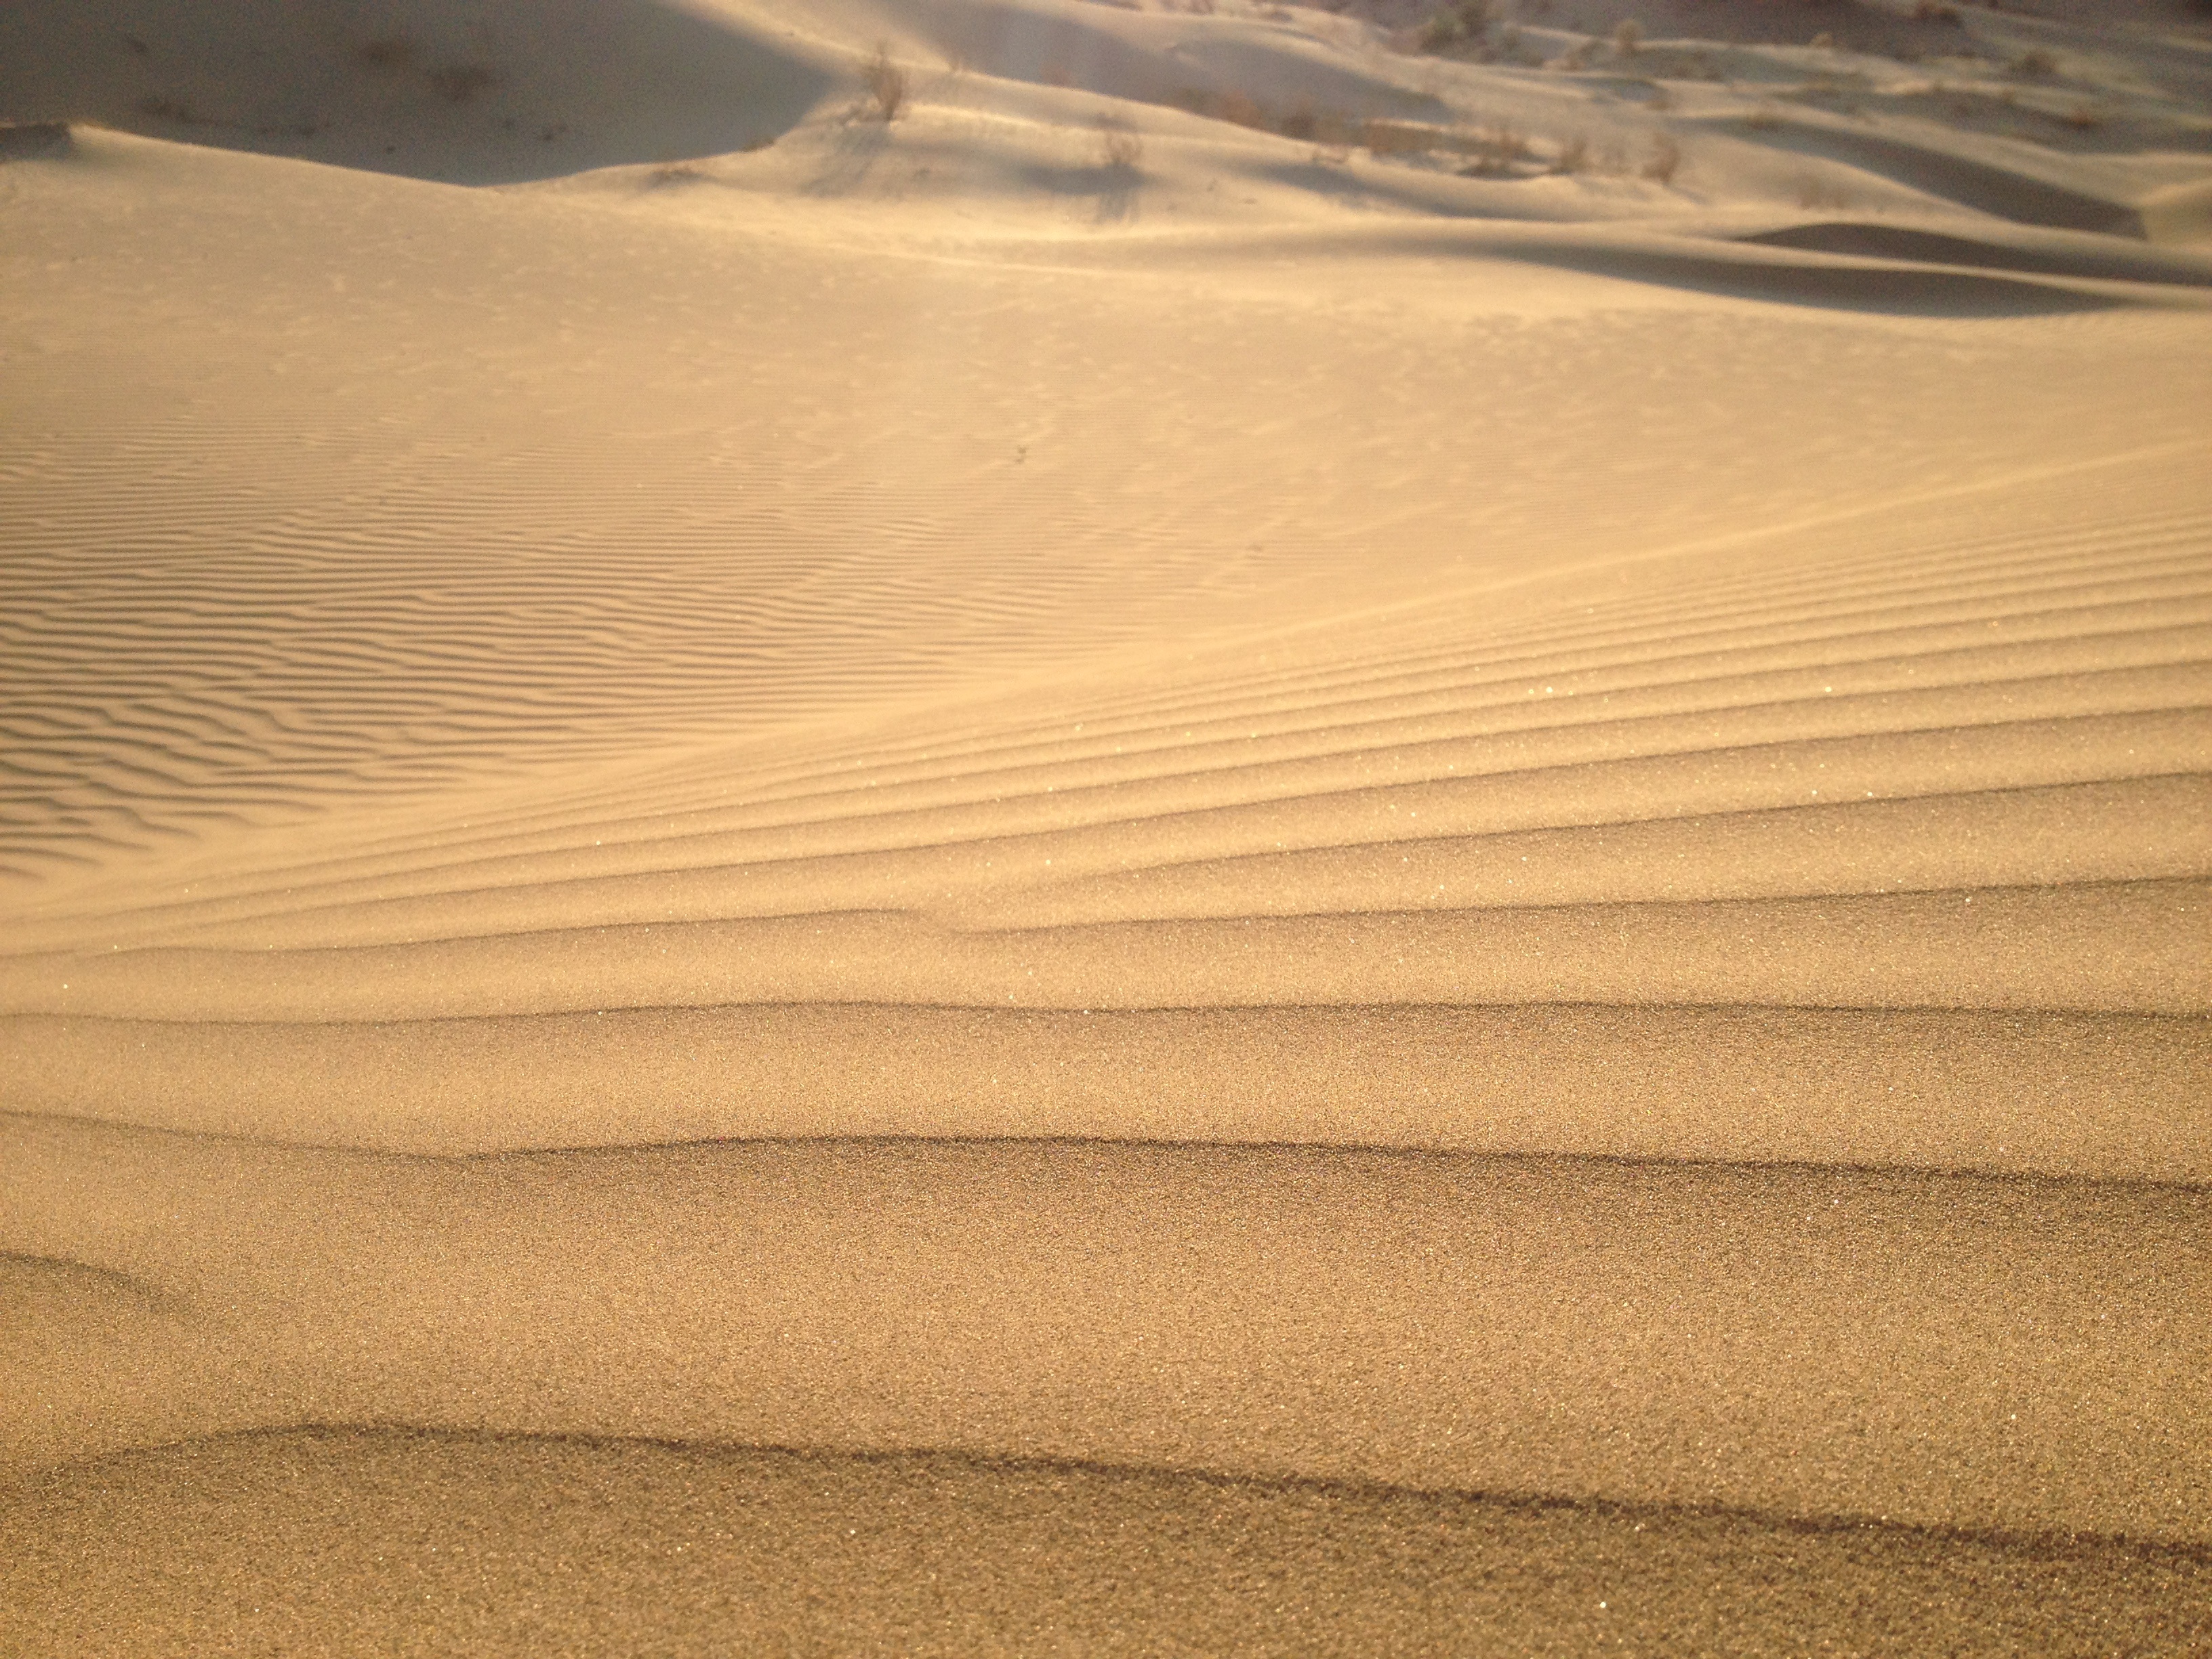
landscape, sand, desert, dune, material, dunes, background, grassland, india, habitat, sahara, wadi, landform, erg, nature sky, natural environment, geographical feature, aeolian landform